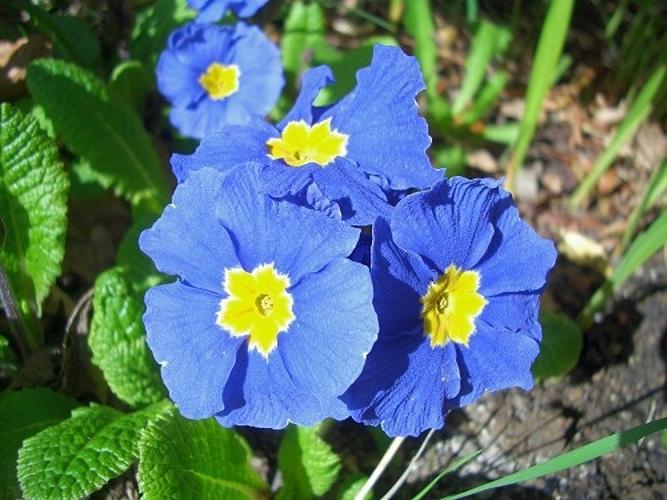
Label: primula